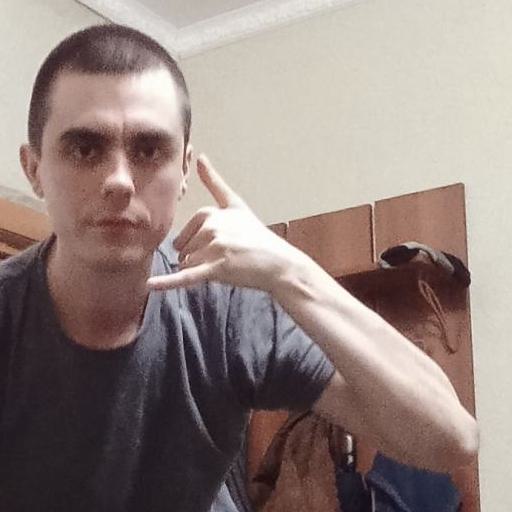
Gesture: call